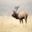
Label: deer